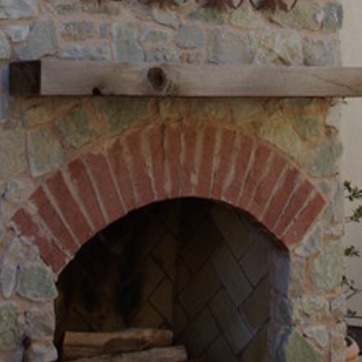
Material: brick